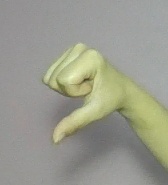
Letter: waw